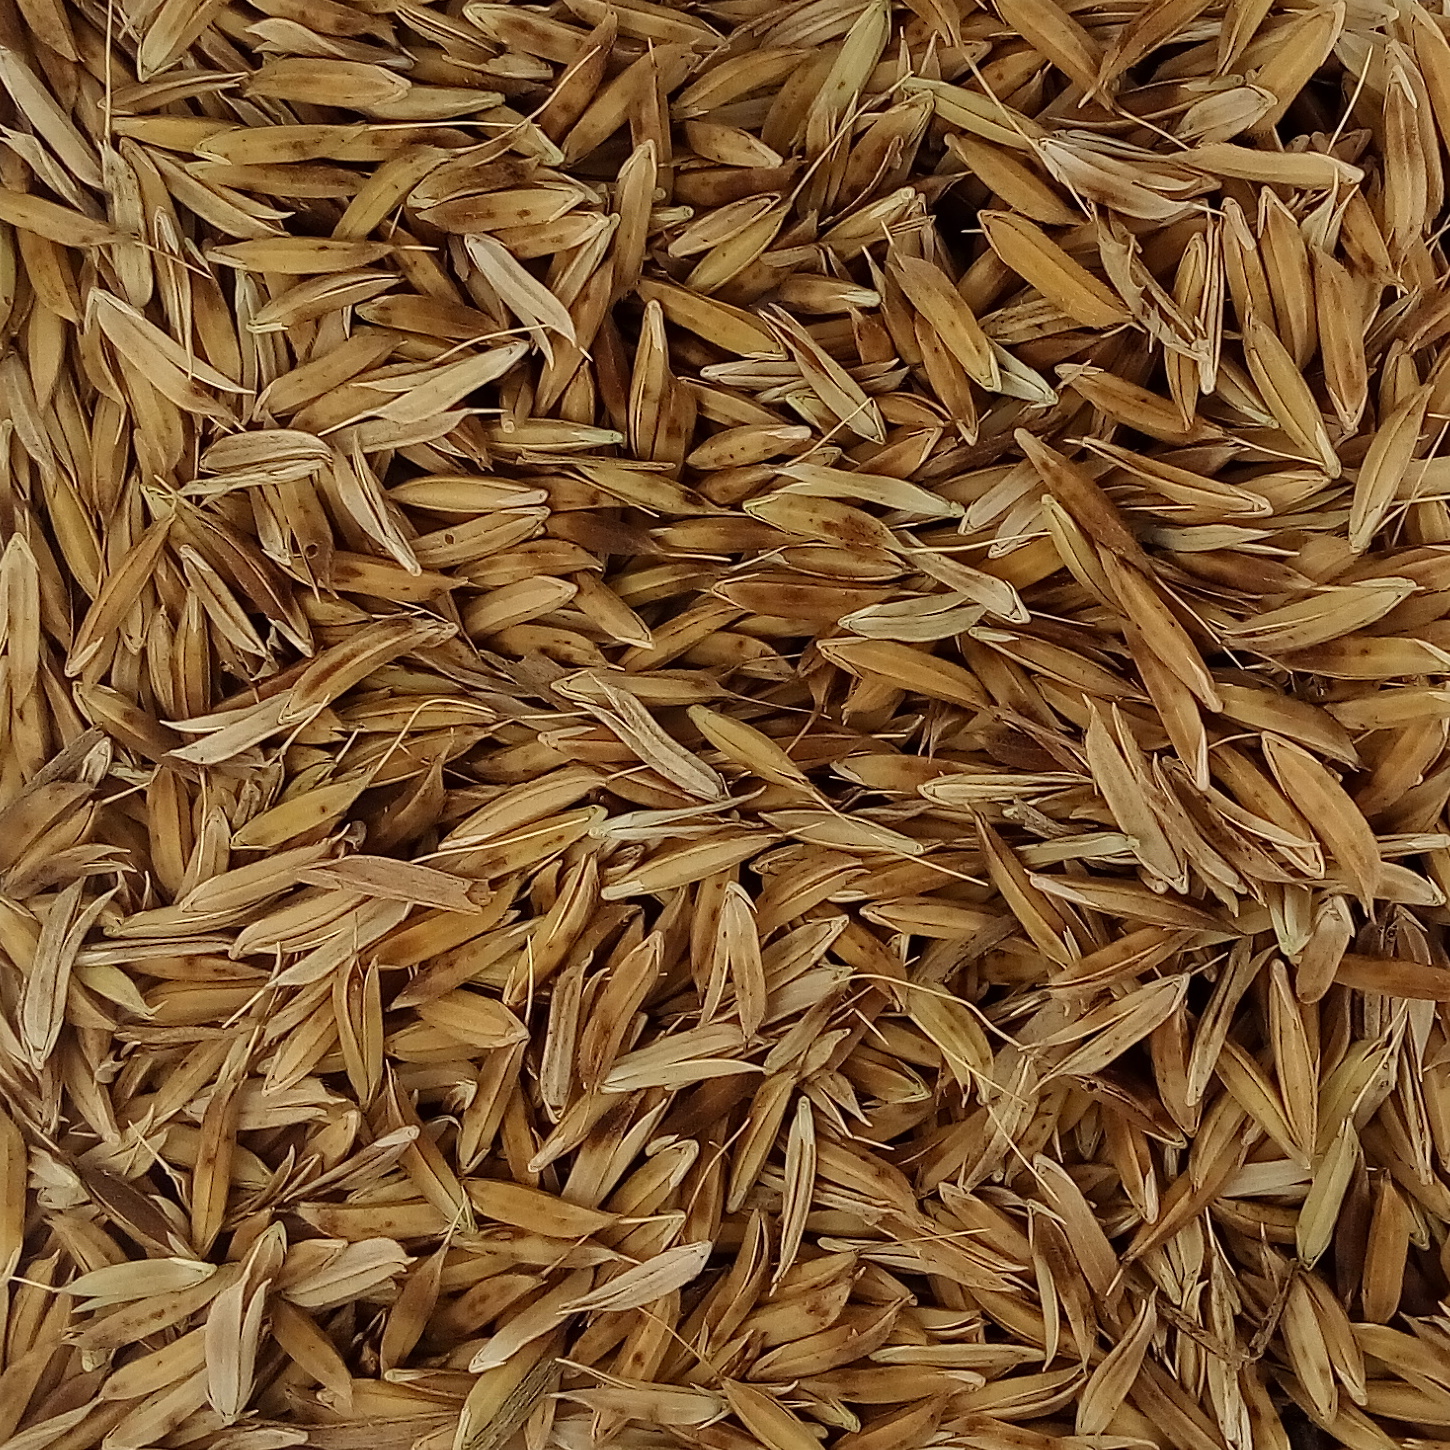
Rice seed variety: DHBT_3